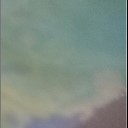
Label: Leaf_rust